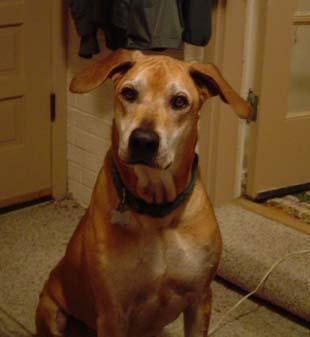
Rhodesian_ridgeback